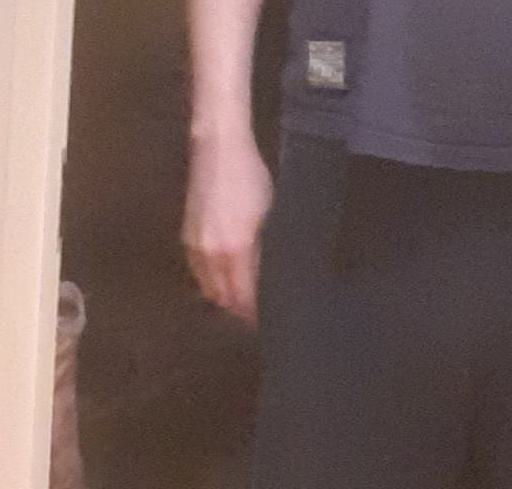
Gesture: no_gesture